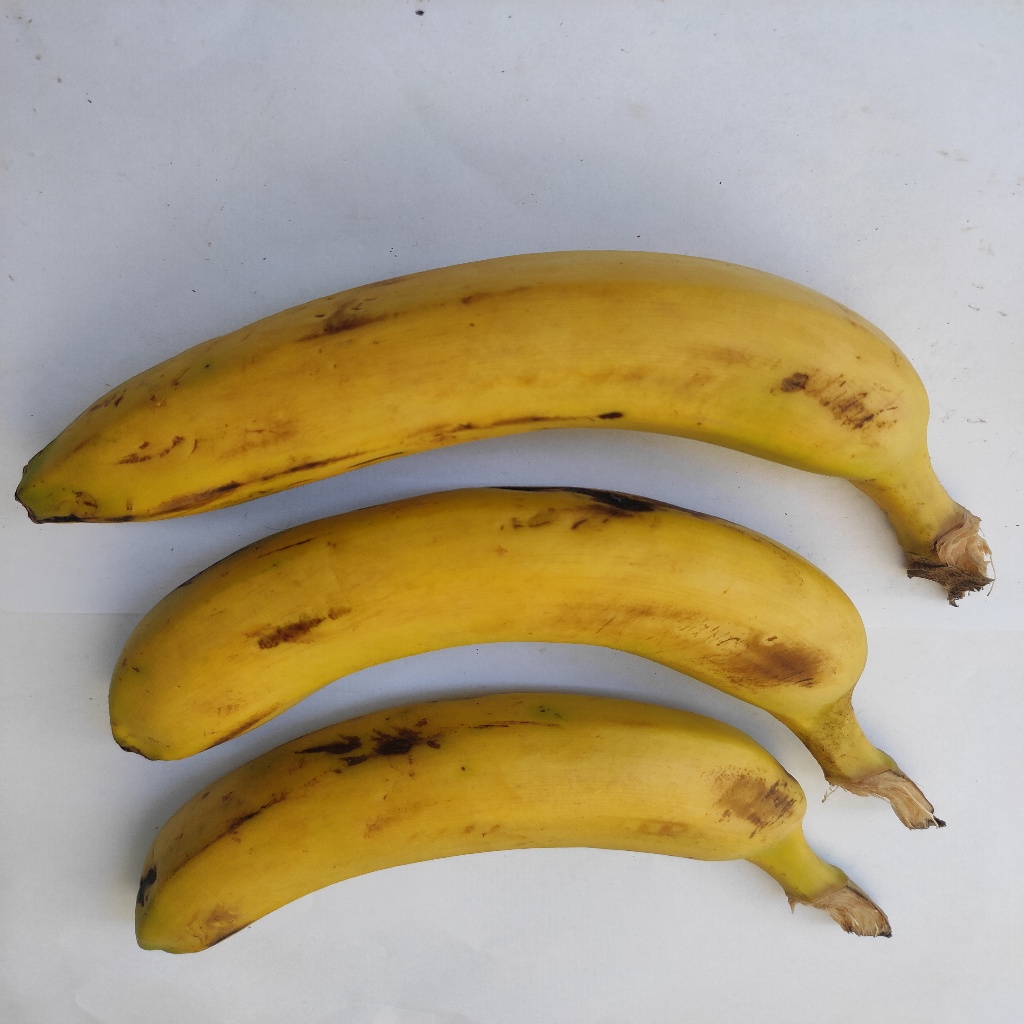
Crop: banana
Quality class: Class_A